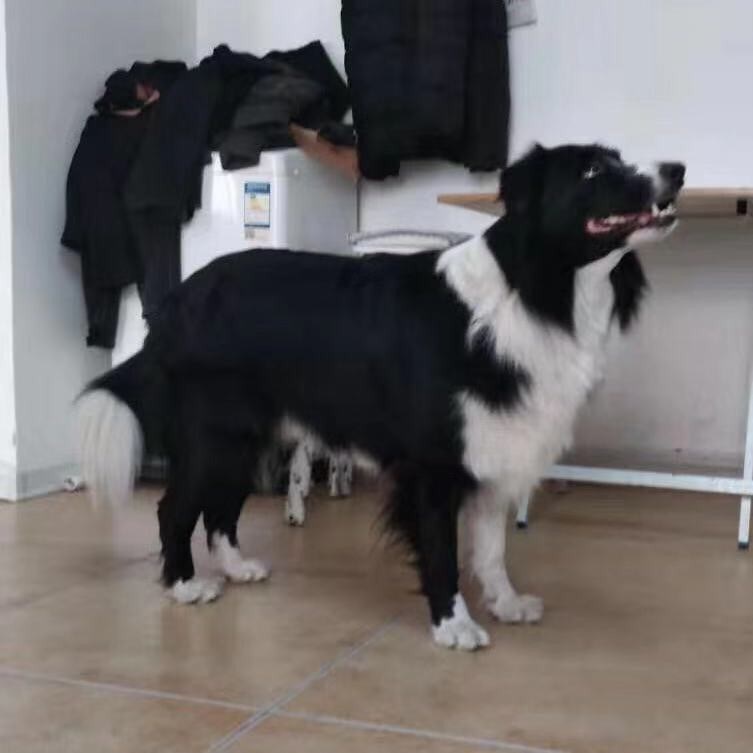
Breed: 2594-n000109-Border_collie